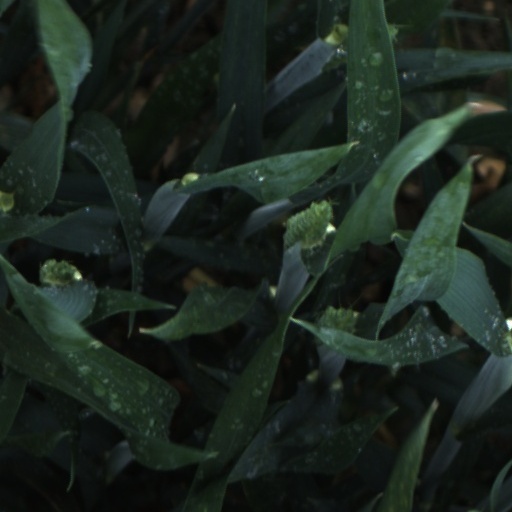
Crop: wheat